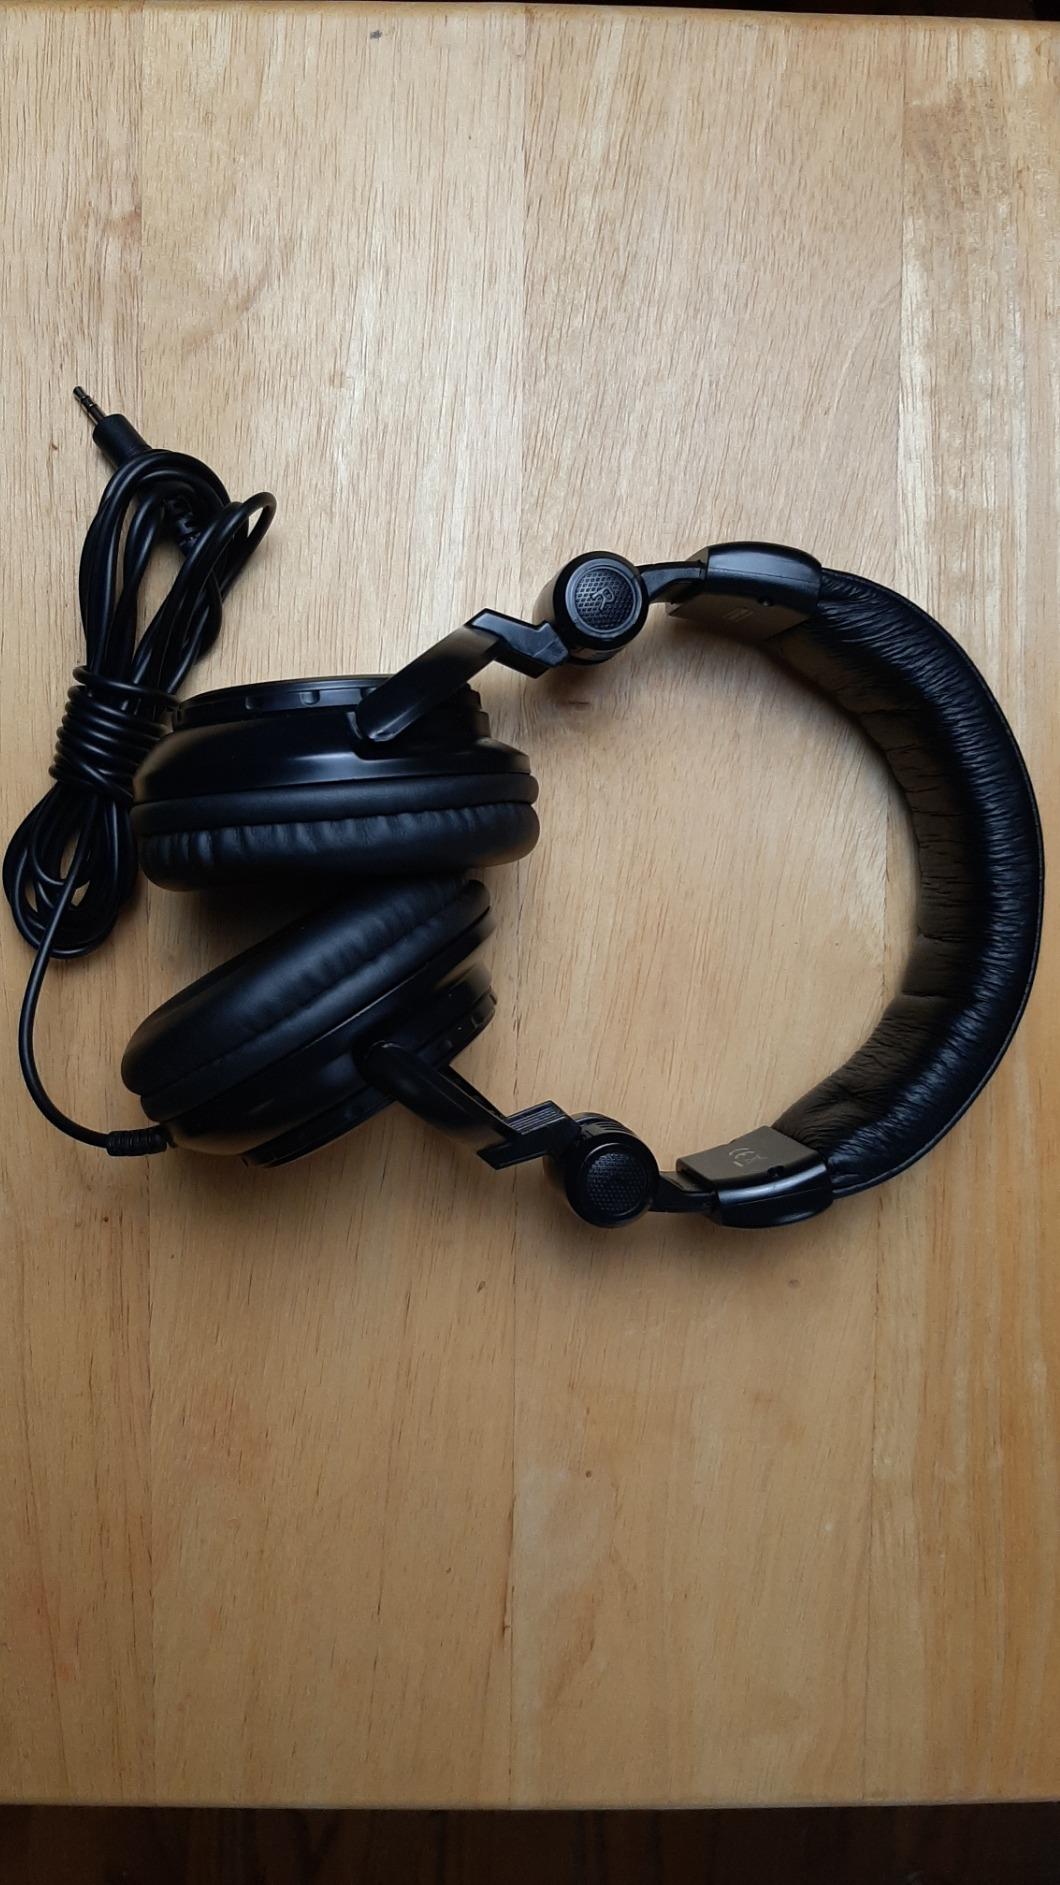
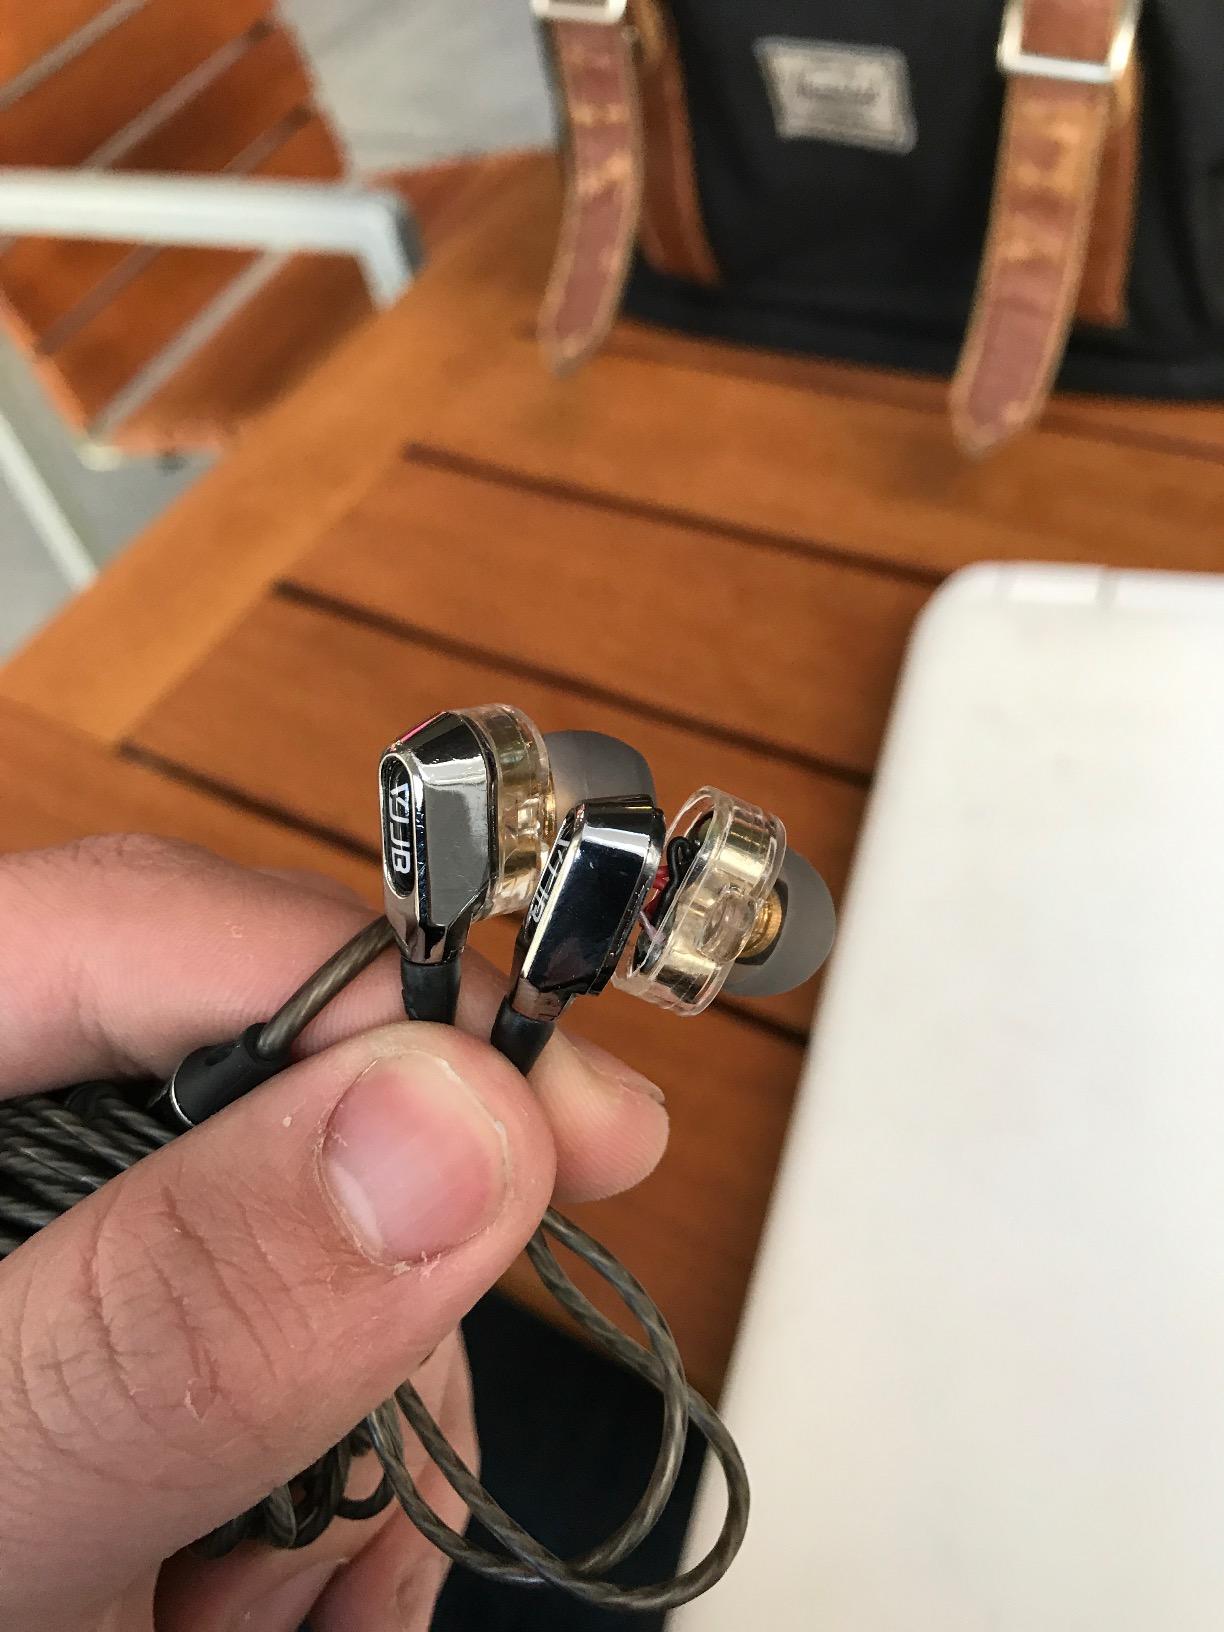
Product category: headphones
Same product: no